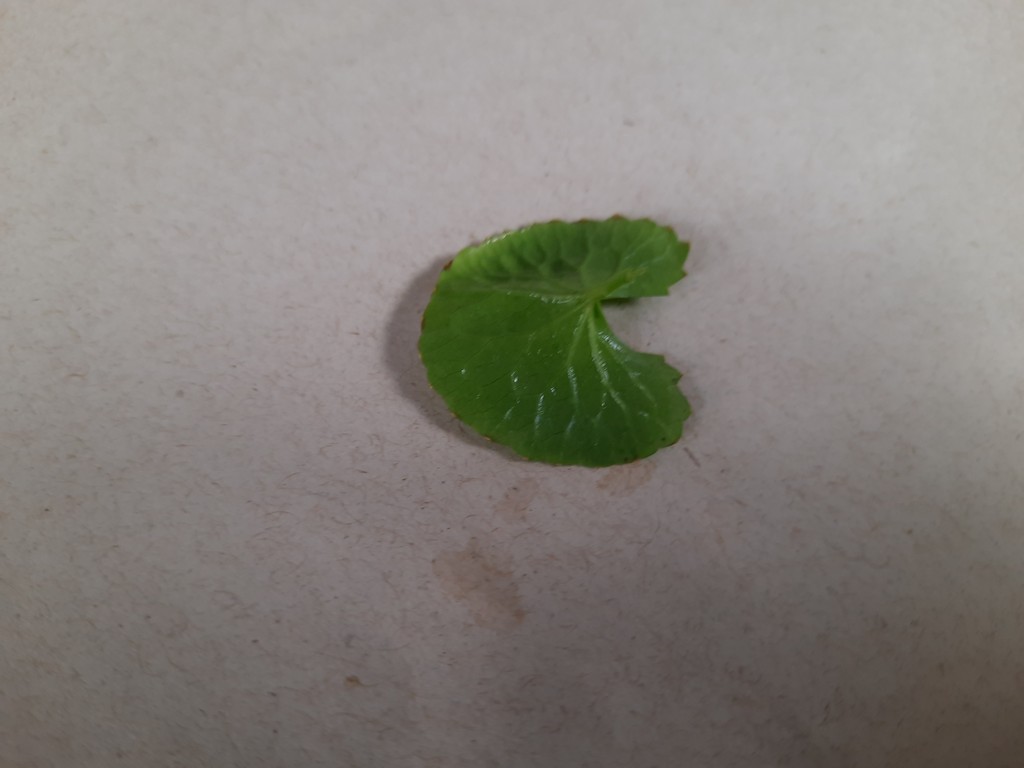
Label: Healthy